Prayut Chan-o-cha

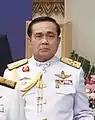

In 2010, he succeeded Anupong Paochinda as commander in chief. On taking over, Prayut had stated that his mandates would be to maintain Thailand's sovereignty and to protect the monarchy. His uncommon promotion was seen as a revealing of the influence of the Queen's Guards.